Rio Bravo (film)

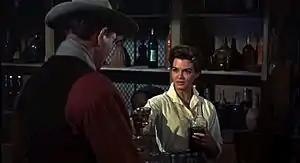
John Wayne and Angie Dickinson in "Rio Bravo"

Malcolm Atterbury and Harry Carey Jr. also receive screen credits in the film's opening, but their scenes were deleted from the final film.